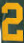
Number: 2